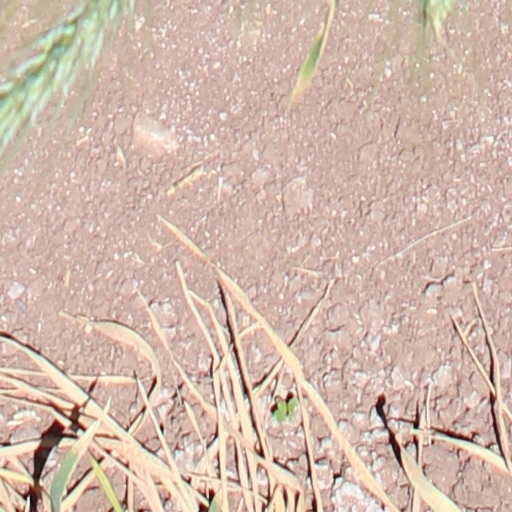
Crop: wheat